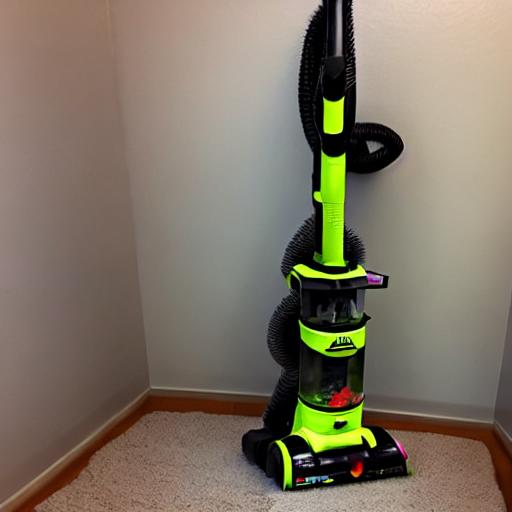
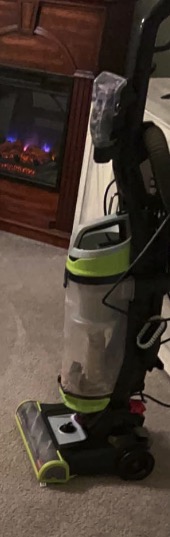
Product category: items_vacuum
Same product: no